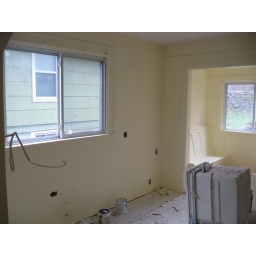
New walls and paint in kitchen